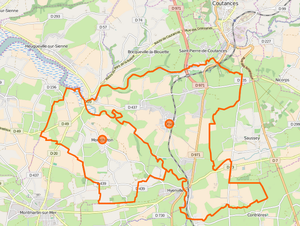
Carte de la commune nouvelle et de ses communes déléguées
Orval sur Sienne est, depuis le 1ᵉʳ janvier 2016, une commune nouvelle française située dans le département de la Manche en région Normandie, peuplée de 1 150 habitants. Elle est créée le par la fusion de deux communes, sous le régime juridique des communes nouvelles. Les communes de Montchaton et Orval deviennent des communes déléguées.